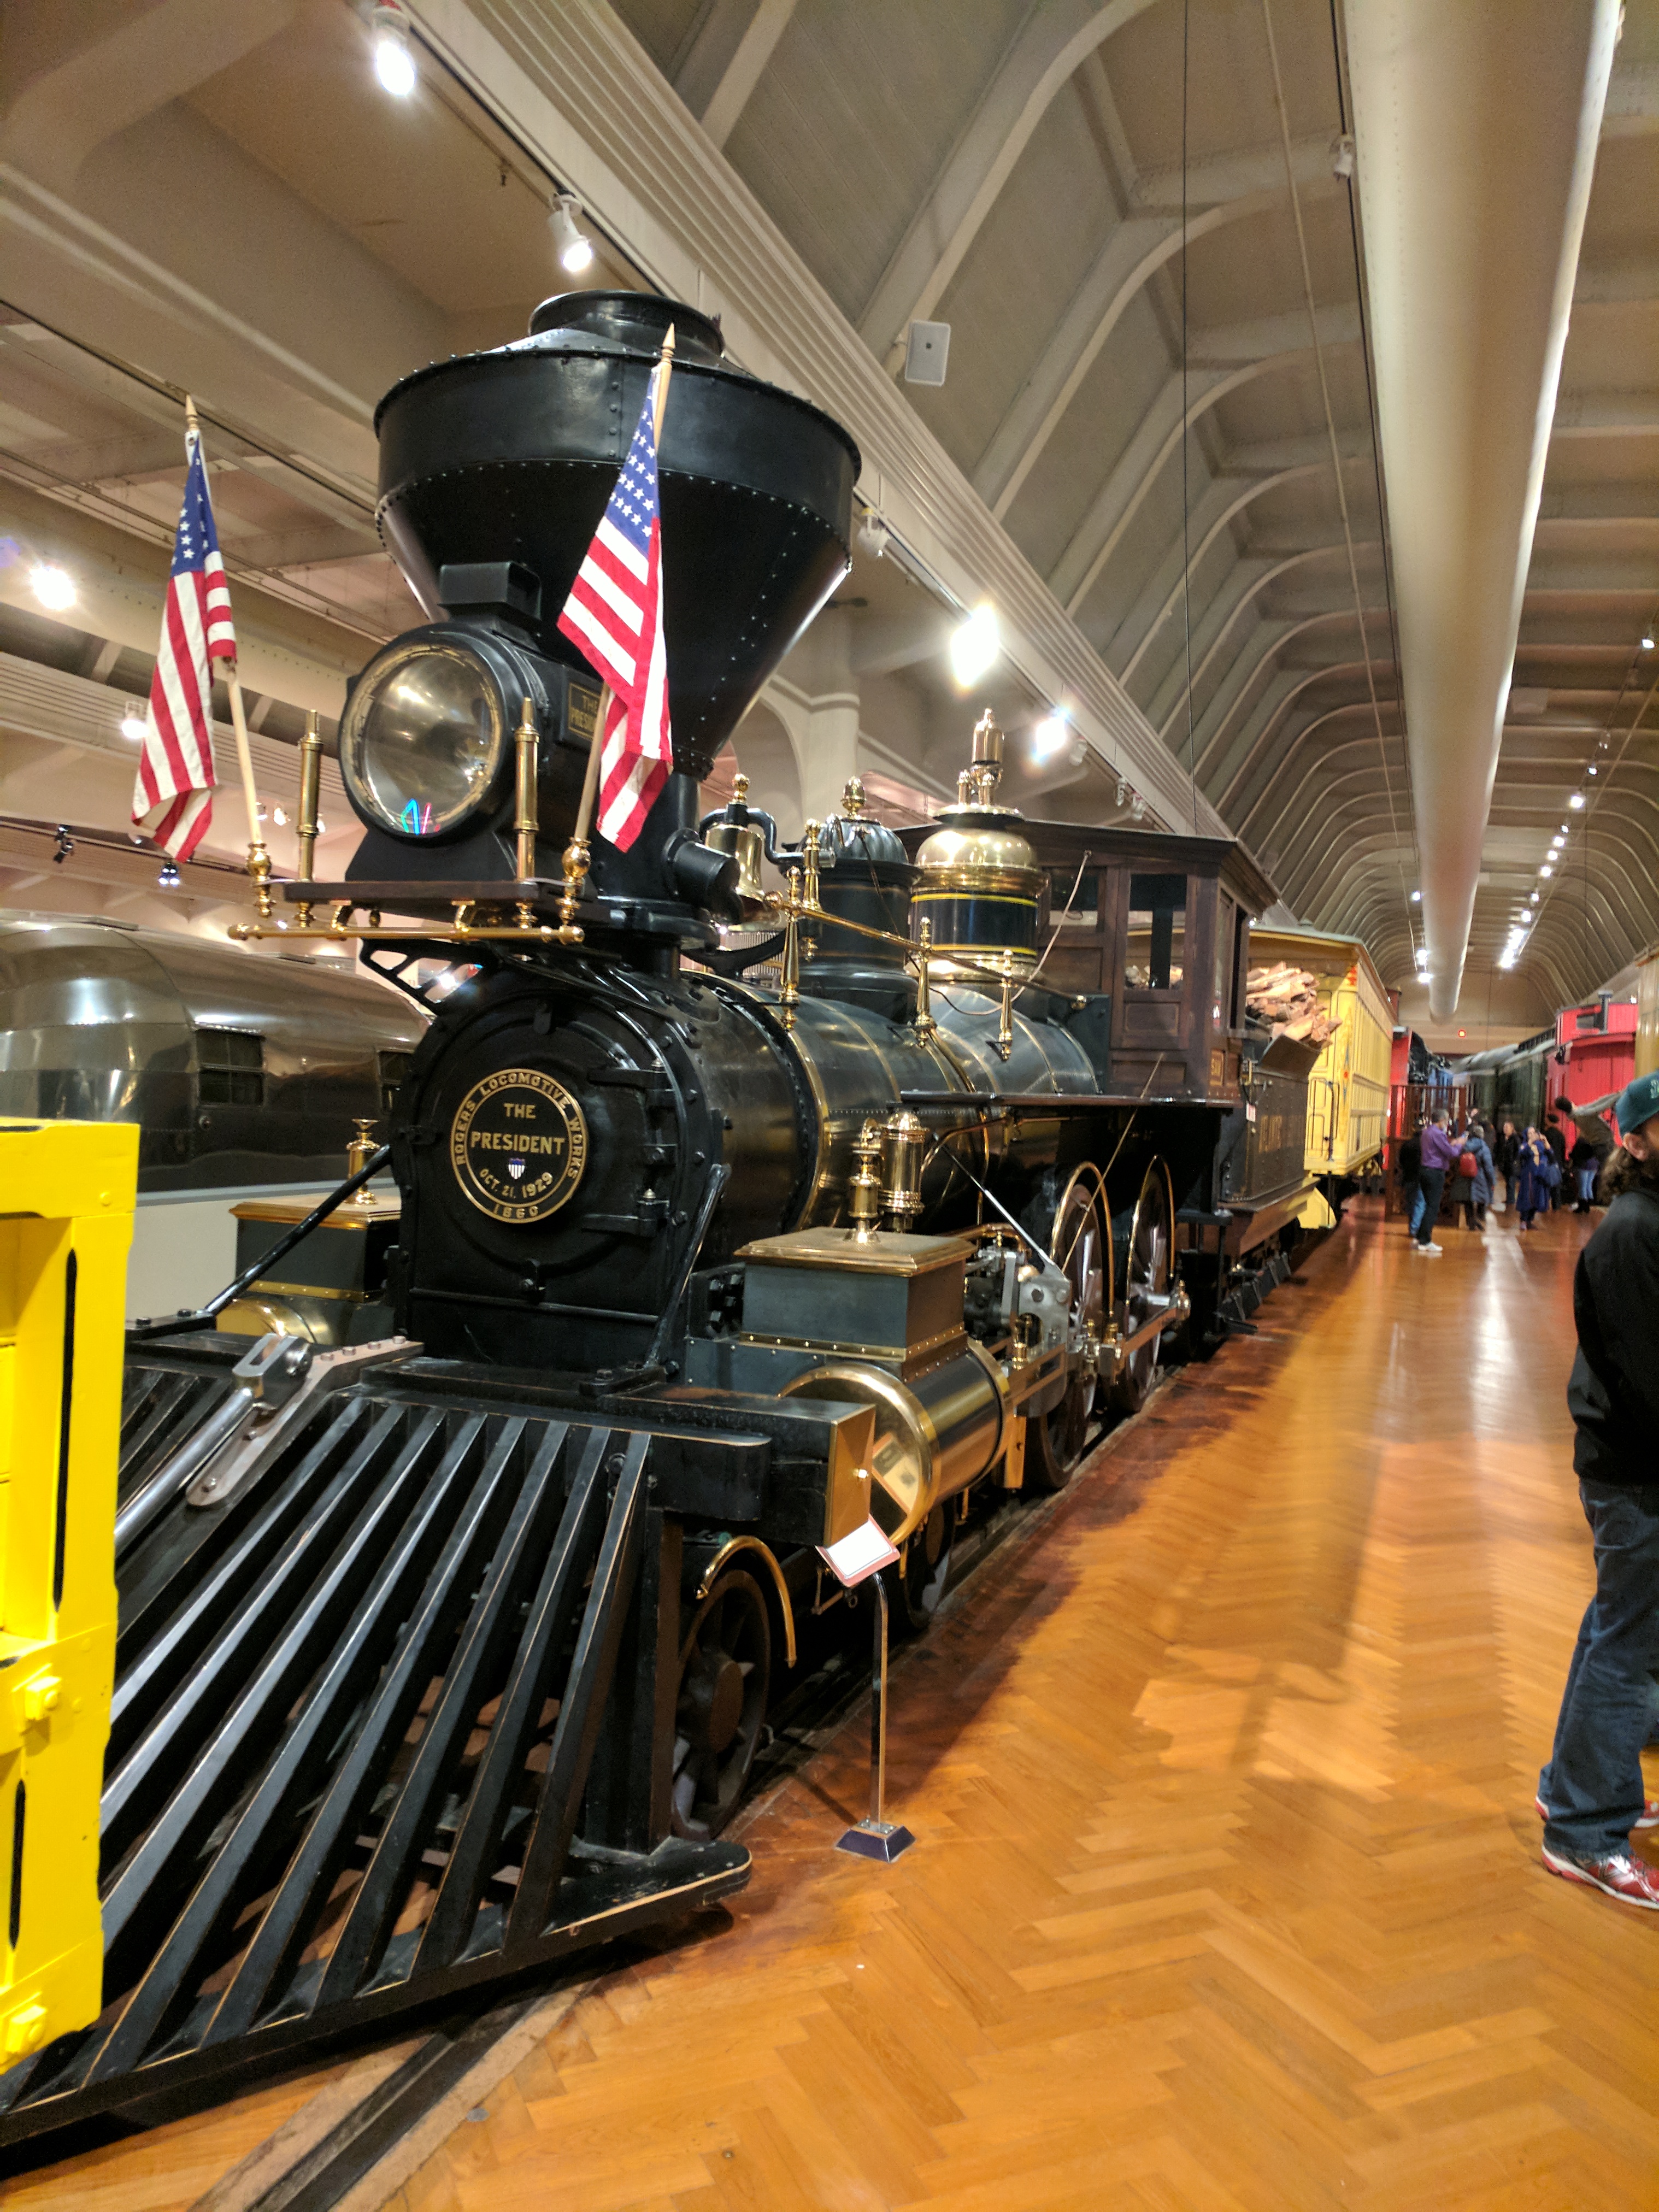
ford, museum, car, cars, auto, automobile, automobiles, machine, machines, truck, trucks, tractor, tractors, plane, planes, train, trains, transport, vehicle, railway, locomotive, auto part, wheel, automotive engine part, engine, tourist attraction, engineering, building